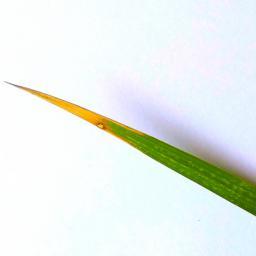
Label: Rice___Leaf_Blast